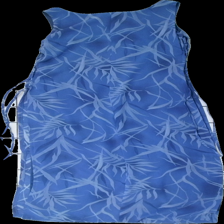
View: back
Type: Dress
Category: Ladies
Brand: Kappahl
Brand text on label: number one
Colors: Blue
Material: 100% polyester
Pattern: Floral print
Cut: Regular
Size: 38
Season: All
Damage location: top left
Price range: 50-100
Recommended usage: Reuse
Description: blå klänning med blad på och snören på sidorna